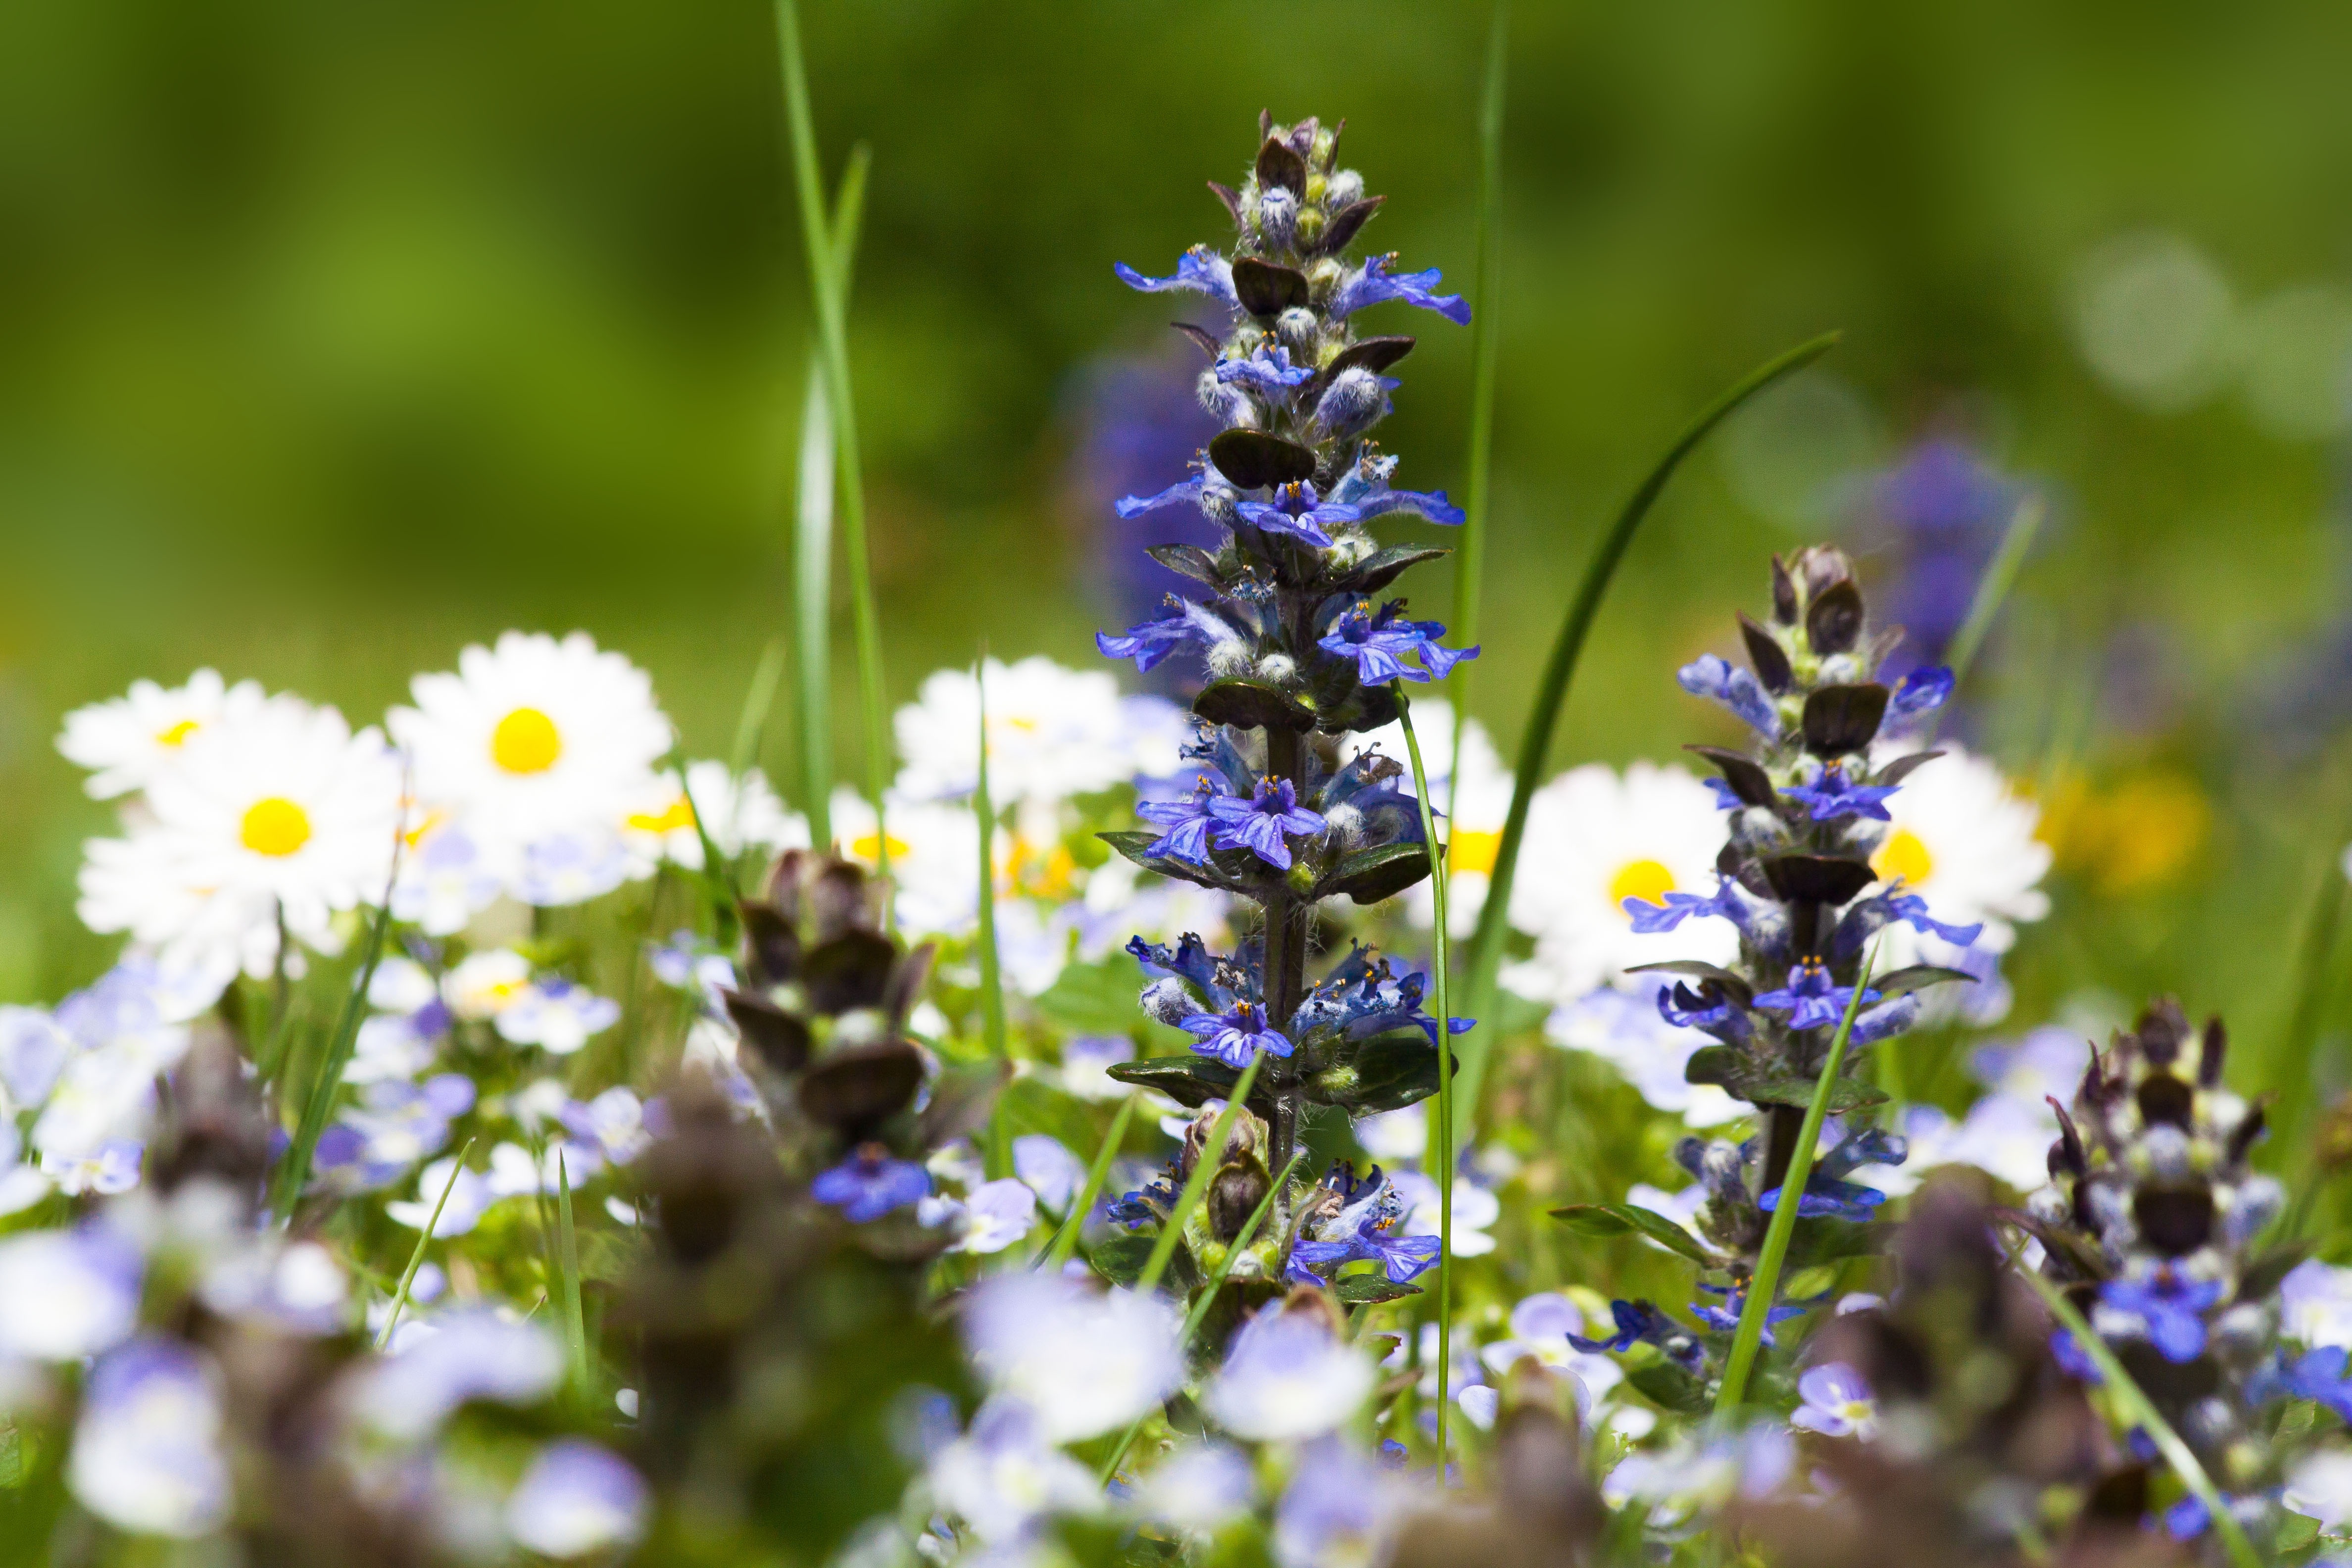
nature, grass, blossom, plant, white, meadow, flower, daisy, pollen, spring, green, herb, stamp, insect, small, botany, blue, garden, flora, lavender, wildflower, flowers, asteraceae, bee, macro photography, flowering plant, yellow white, spring meadow, herbaceous plant, tausendsch n, little daisy, monatsroeserl, the asteraceae family, bellis philosophy, m p, land plant, english lavender